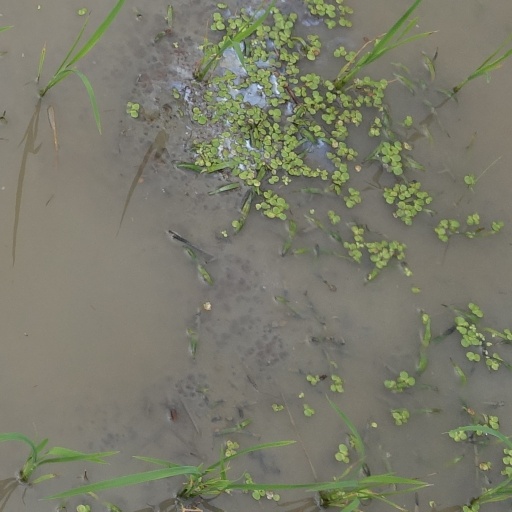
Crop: rice